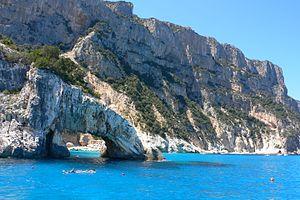
Le parc national du Gennargentu ou parc national du Golfe d'Orosei et du Gennargentu, est un parc national italien situé en Sardaigne.